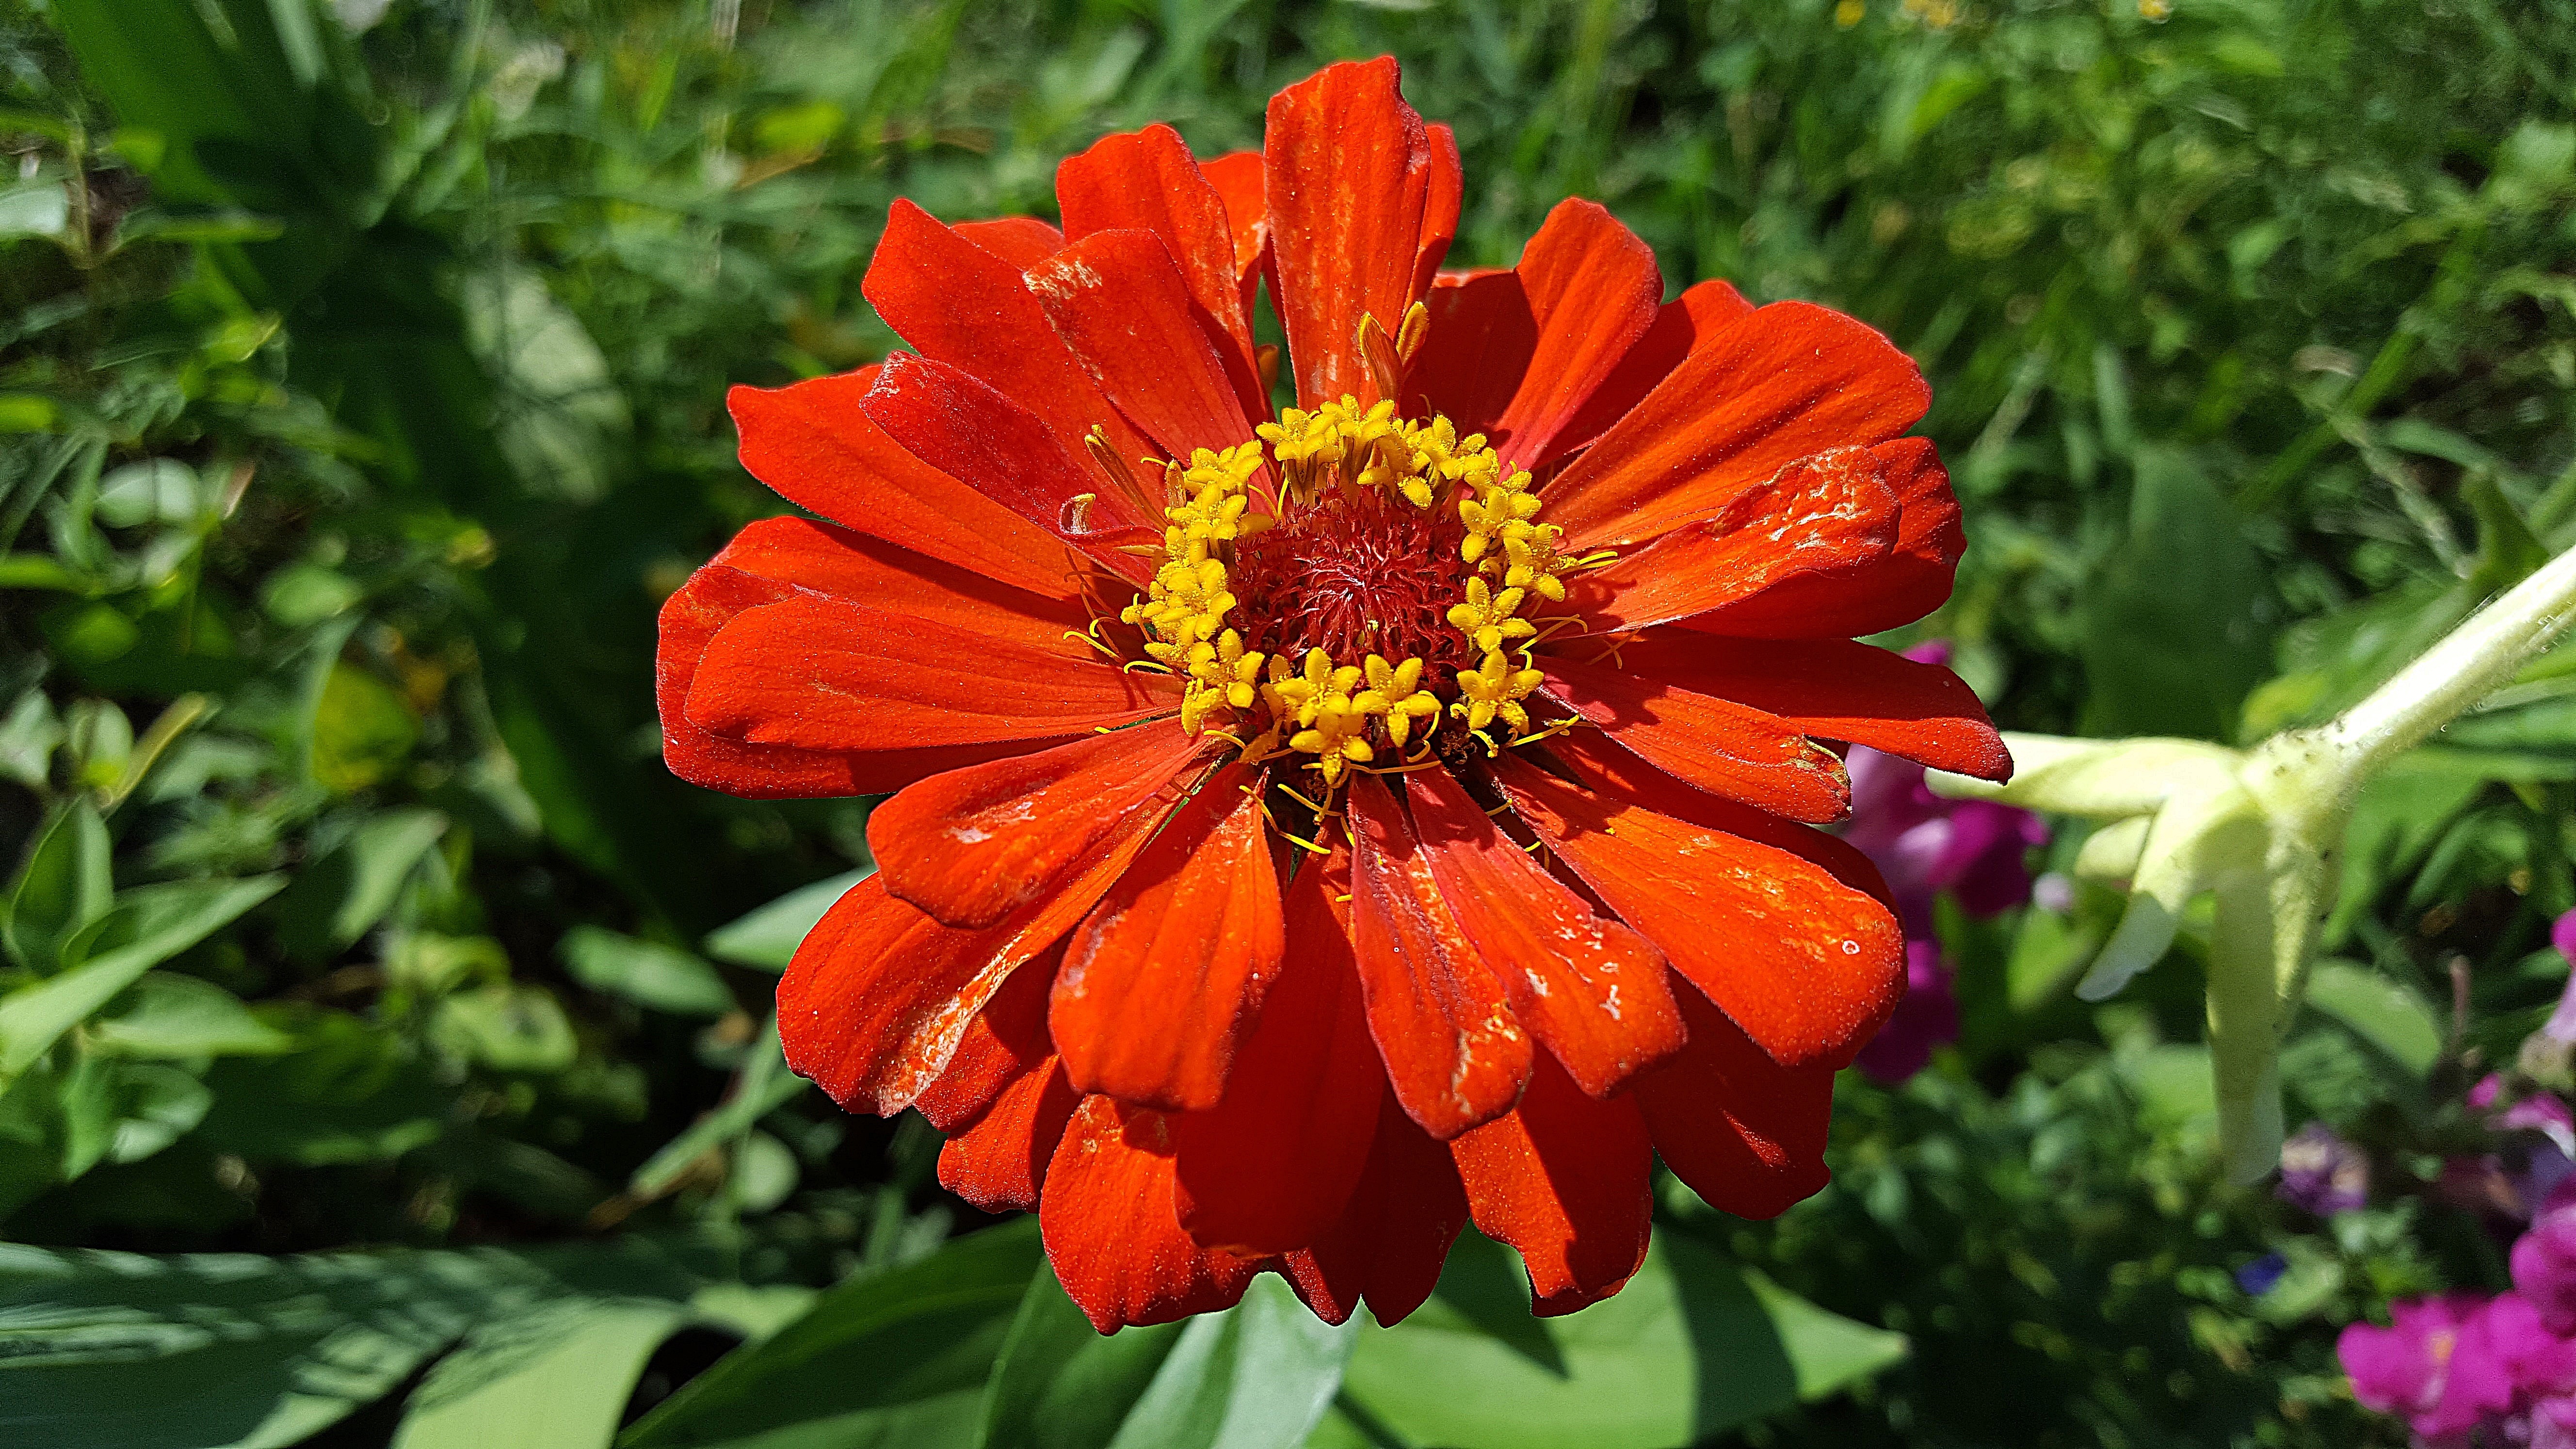
nature, blossom, plant, flower, petal, herb, fresh, botany, garden, flora, wildflower, petals, asteraceae, flower garden, zinnia, pink flower, macro photography, ornamental plant, flowering plant, a garden plant, ornamental flower, daisy family, summer flower, summer plant, zinnia flower, zinnia elegans, annual plant, land plant